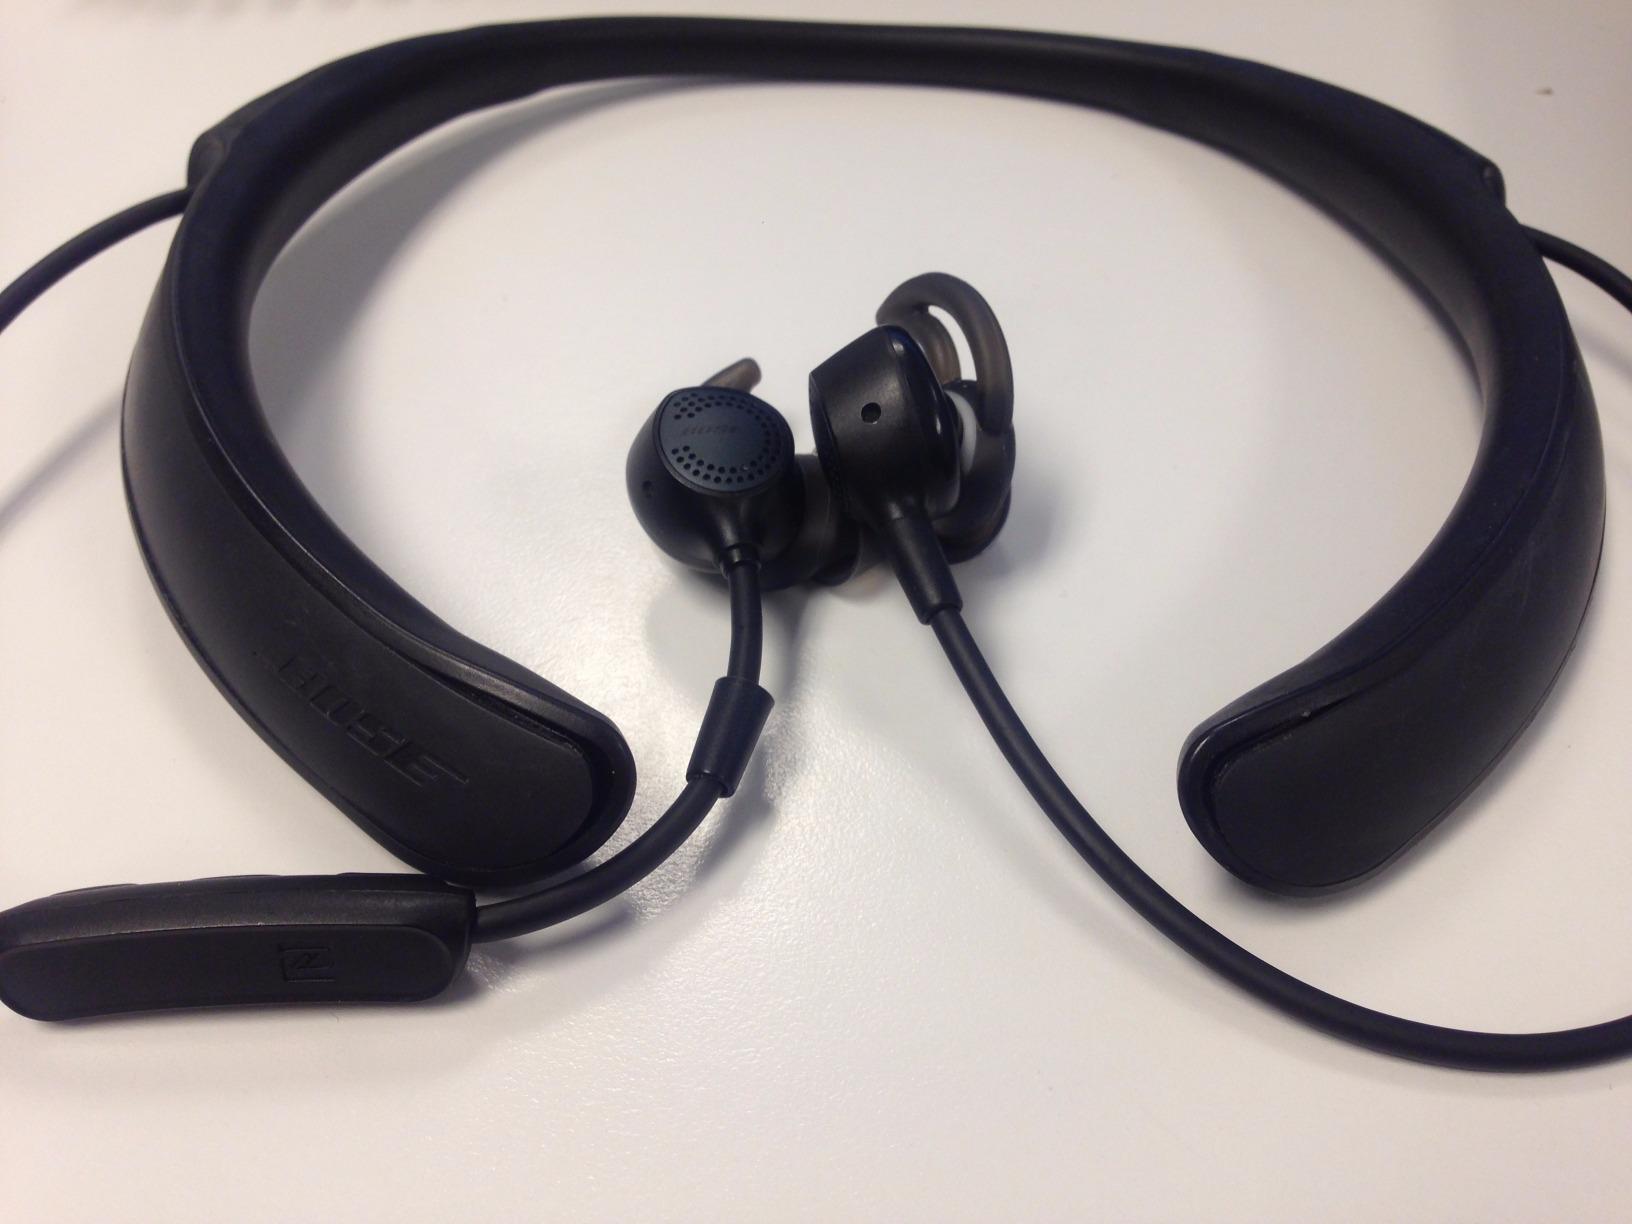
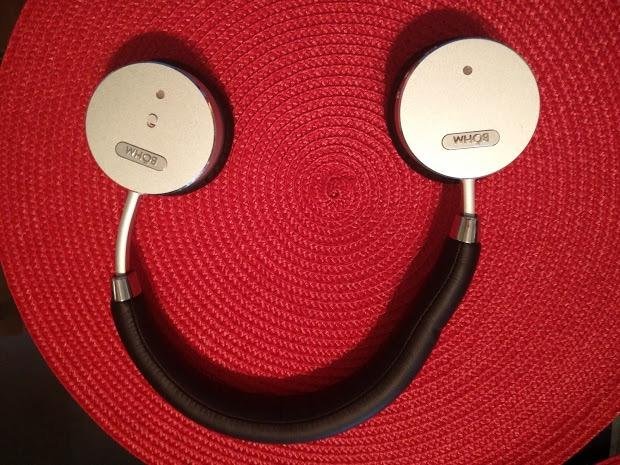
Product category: headphones
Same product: no